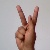
The image shows a hand gesture representing the letter 'K' in Indian Sign Language.